Amadeo Marco Ilincheta

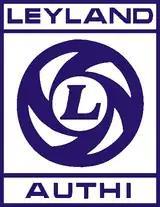
AUTHI logotype

Valero's triumph in the Falangist-Carlist struggle for dominance in Navarre proved short-lived; he was soon dismissed, moved to a position in central administration. Marco fell out of provincial FET jefatura, from the FET Consejo Nacional and from the Cortes, but he regained his seat in Diputación Foral in 1955, comfortably elected from the district of Aoiz-Sangüesa and beating the Movimiento-supported counter-candidate. As it would turn out, he will be re-elected in 1961 with no rival standing. At the time he got detached from carloctavismo, as the claimant unexpectedly passed away and the movement disintegrated into almost non-existence; Marco represented rather sort of generic Francoism embodied in the strong, Navarre-attached personality, by enemies referred to as "eterno cacique navarrista". Always totally loyal to Franco, in the mid-1960s Marco again started to approach the Movimiento; when the Diputación president denounced attempts to scrutinize candidates in forthcoming local elections in terms of their political stand as inadmissible, Marco co-engineered a letter of disagreement.